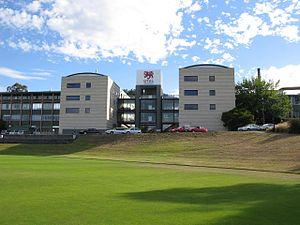
L'université de Tasmanie est une université australienne qui possède trois campus en Tasmanie. C'est la quatrième plus ancienne université australienne. Elle fut créée le 1ᵉʳ janvier 1890 et est membre de l'association internationale des universités du Commonwealth. L'université travaille avec des universités étrangères pour offrir à ses étudiants une expérience internationale avec des possibilités d'échange avec plus de quarante organismes en Europe, en Asie et en Amérique du Nord.